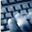
Label: keyboard